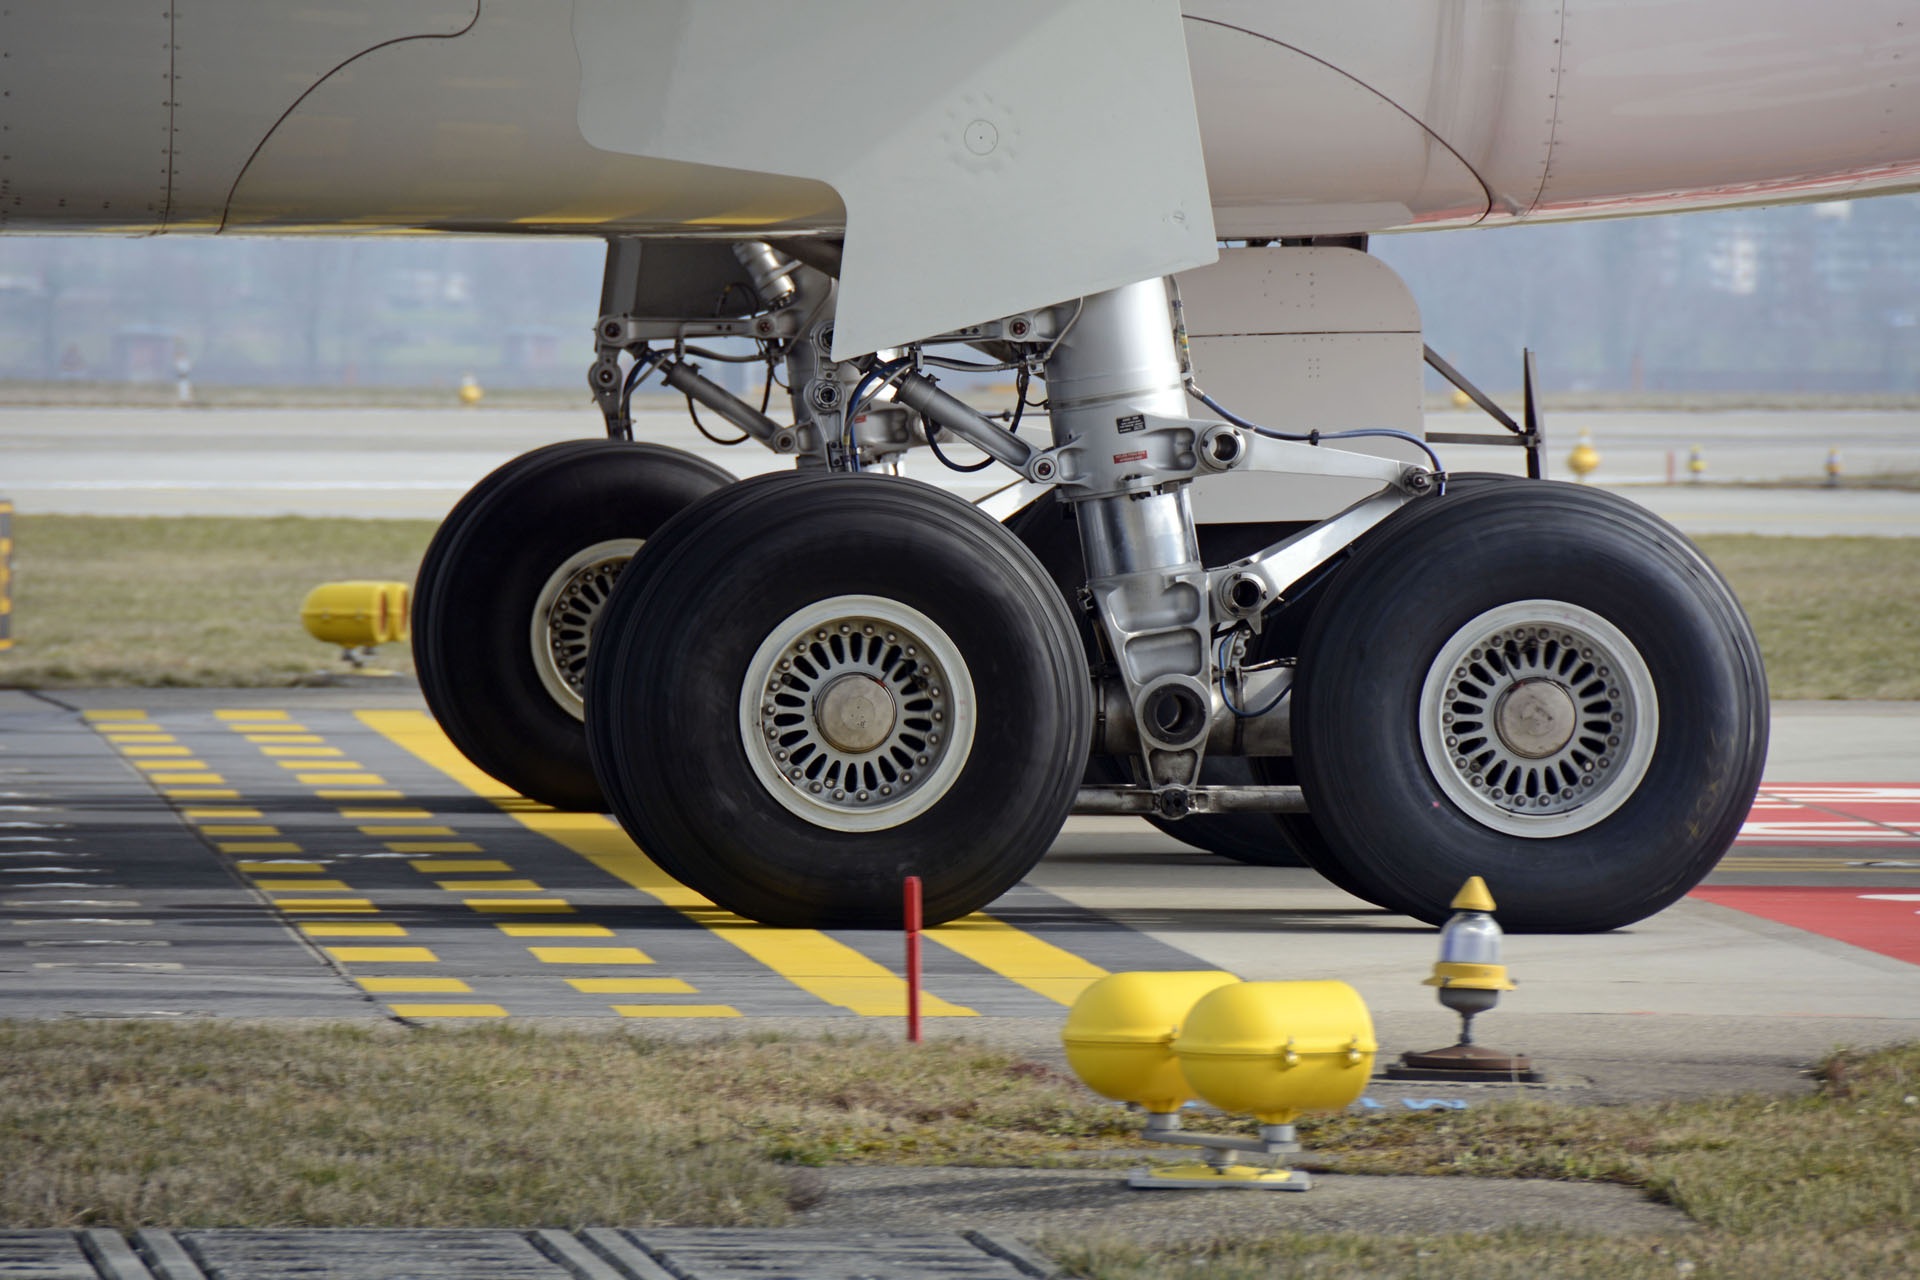
car, wheel, aircraft, vehicle, drive, close, sports car, race car, supercar, sports, racing, roll, large, motorsport, mature, chassis, hot rod, formula one, main landing gear, auto racing, open wheel car